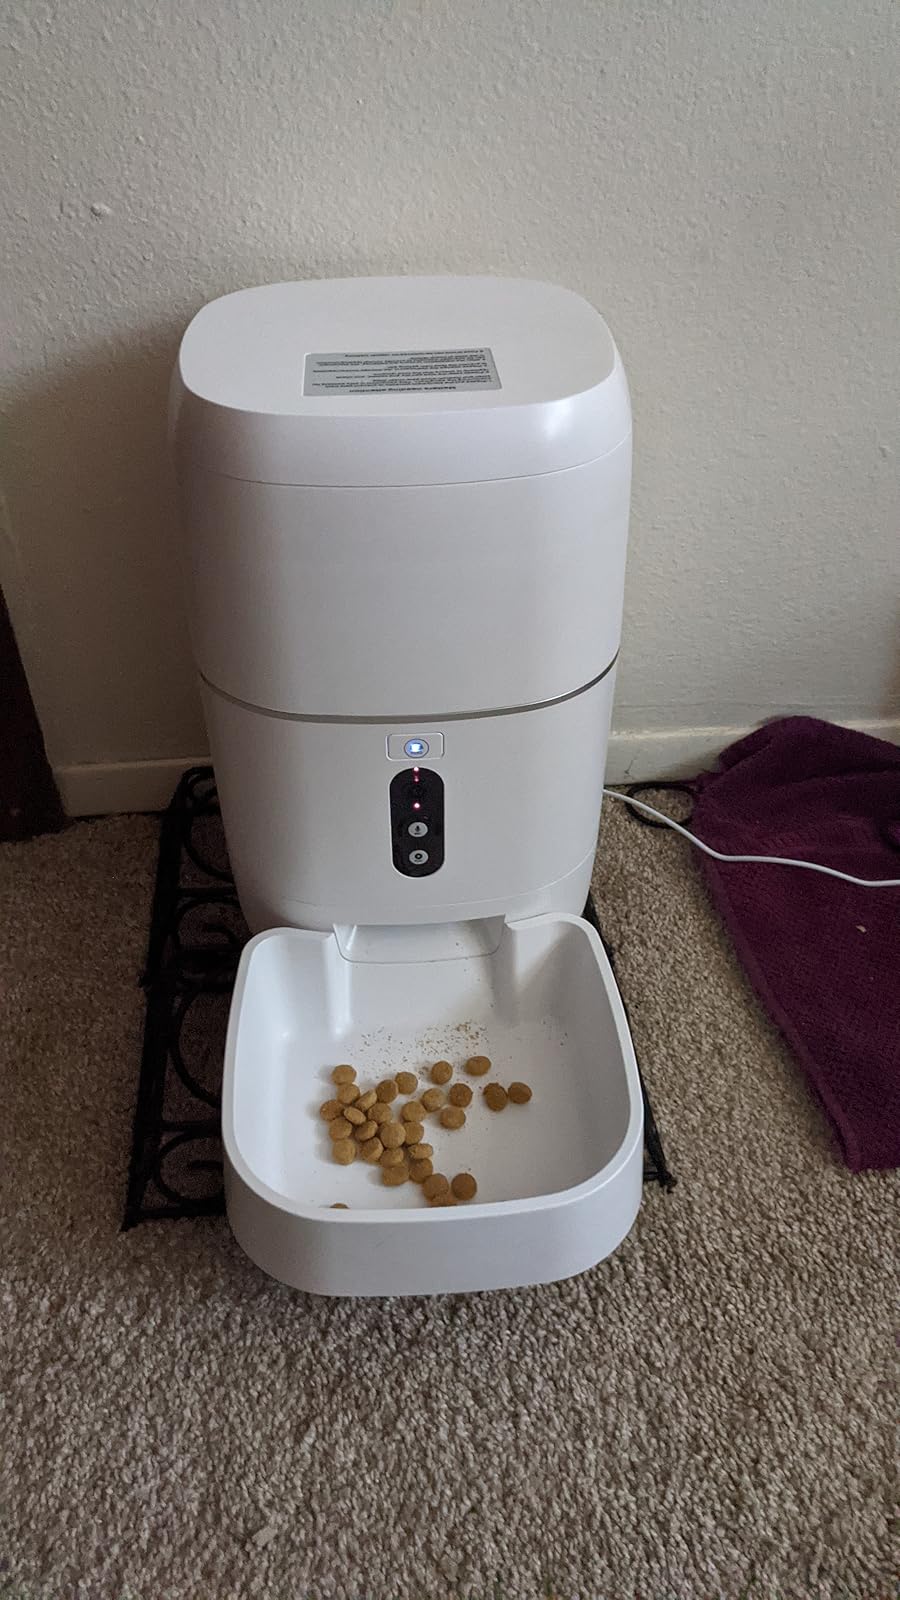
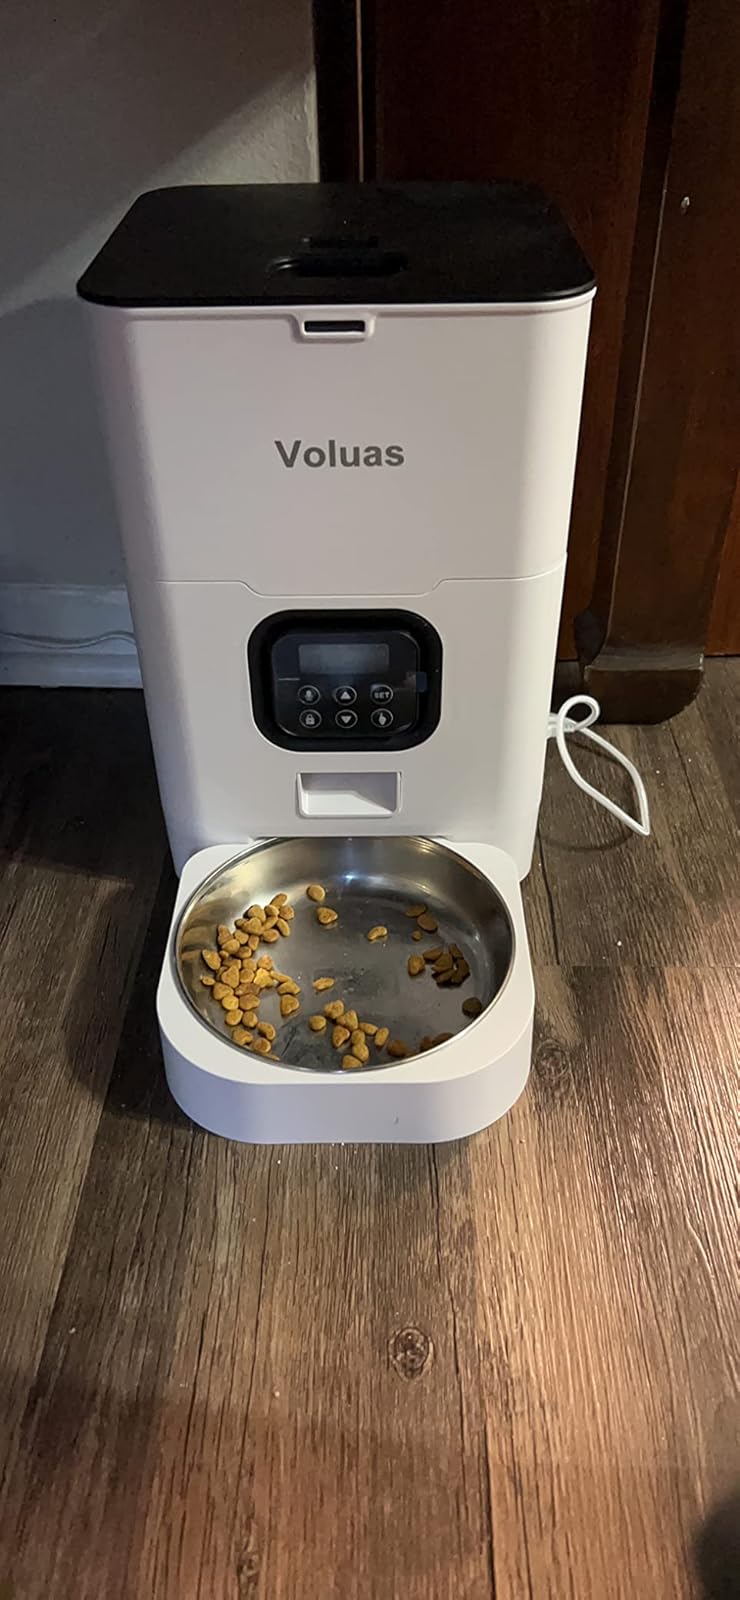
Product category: items_feeder
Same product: no